Ramen

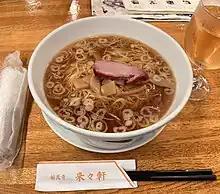
A bowl of ramen from the second "Rairaiken" in Yūtenji, opened in 1933 by Fu Xinglei, one of the twelve Chinese cooks from the first "Rairaiken" store in Asakusa

Ramen is a Japanese adaptation of Chinese wheat noodle soups. It is first recorded to have appeared in Yokohama Chinatown in the early 20th century. However, the dishes ancestral to ramen already existed in Japan within the Chinese community since the 1880s. Although ramen takes its name from "lamian," it did not originate from the hand-pulled lamian noodles of northern China, since the noodles used in ramen are cut, not pulled. Rather, ramen is largely derived from southern Chinese noodle dishes, particularly those from Cantonese cuisine. This is reflective of Yokohama Chinatown's demographics, as the majority of Chinese settlers there were Cantonese, followed by Shanghainese.